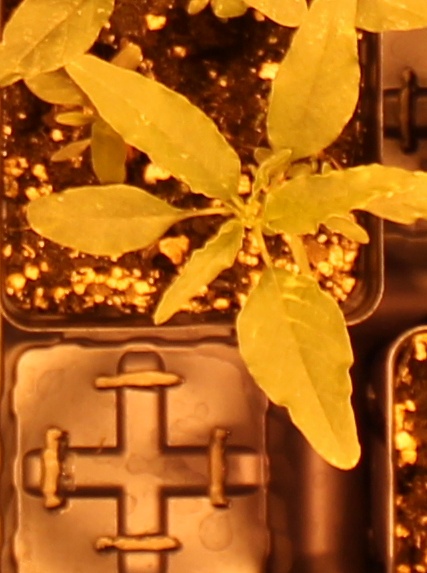
Label: Waterhemp